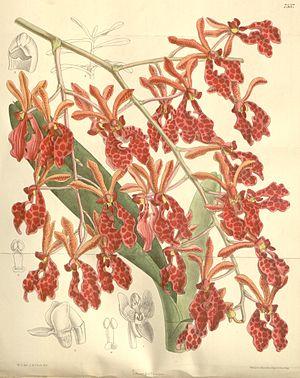
Renanthera est un genre d'orchidées terrestres comptant une quinzaine d'espèces.